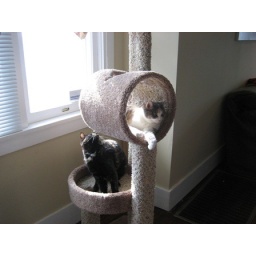
cats in the cat tree